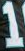
Number: 1